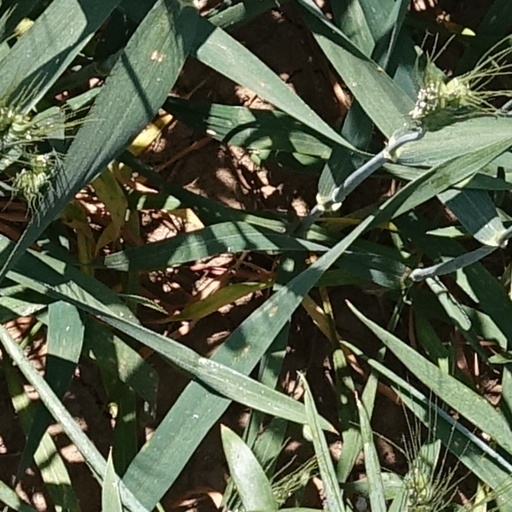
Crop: wheat